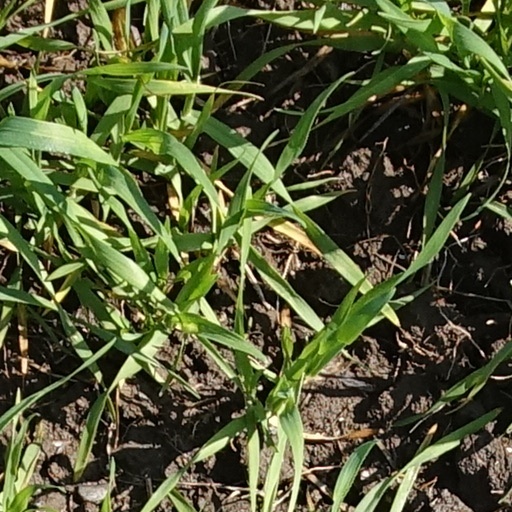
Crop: wheat